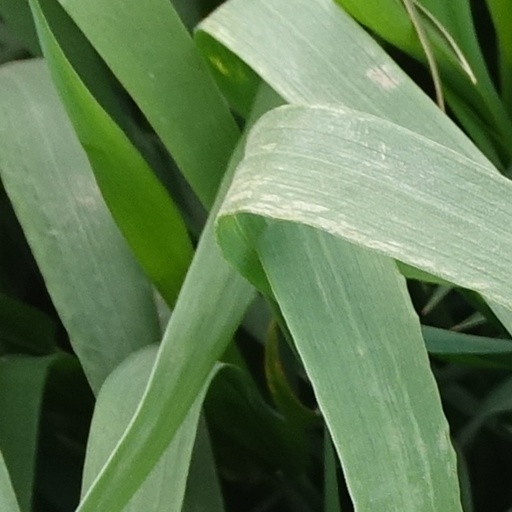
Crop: wheat